Gerd Hurm

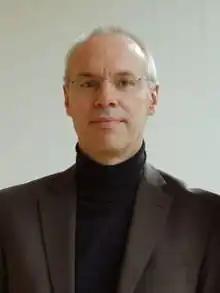
Prof. Dr. Gerd Hurm

Gerd Hurm (born June 12, 1958 in Oberndorf am Neckar) is a German scholar and professor of American studies. Gerd Hurm is the son of the artist Karl Hurm.